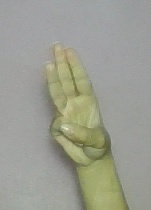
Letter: thaa